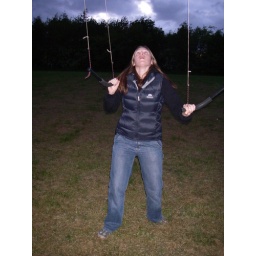
achieveing getting 4m kite of the ground and nearly getting pulled in to tree tops